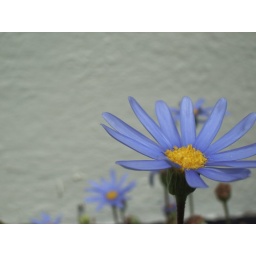
small blue flower outside 'The Hunter's Lodge' pub in Cornworthy, UK